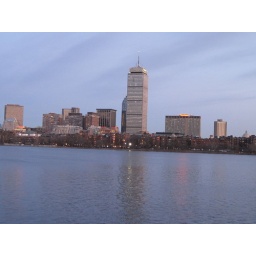
I love the reflections in the water and how the sunset made the sky almost purple!